Legislative history of United States four-star officers

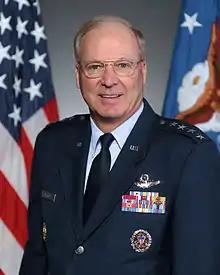
Craig R. McKinley, first four-star general in the National Guard.

The United States entered World War II on December 7, 1941, with 5 four-star officers permanently authorized: 1 Army general serving as chief of staff and 4 Navy admirals serving as chief of naval operations, as commanders in chief of the Atlantic Fleet and Asiatic Fleet; and as dual-hatted commander in chief of the Pacific Fleet and United States Fleet.